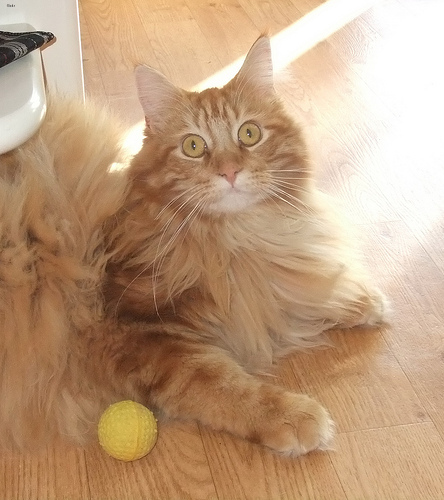
Animal: cat
Breed: maine_coon